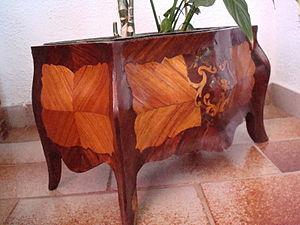
En menuiserie et ébénisterie, le placage est l'application de feuilles de bois collées en revêtement sur un assemblage de menuiserie. Dans un sens restreint pour un meuble donné, le placage est l'ensemble des feuilles qu'il comporte.